Chinatown, Lae

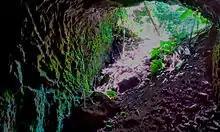
Existing Japanese World War II tunnel in Mt Lunaman. Looking out towards Chinatown.

Mount Lunaman and the Lae urban area has been the subject of several tectonic studies relating to plate shift.